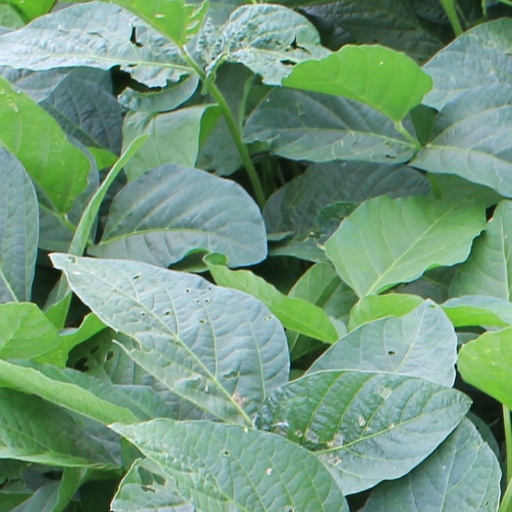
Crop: soybean